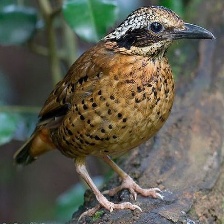
Species: EARED PITA
Scientific name: HYDRORNIS PHAYREI